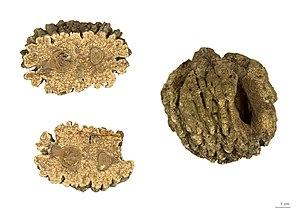
Parinari est un genre de plantes de la famille des Chrysobalanaceae.